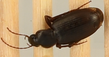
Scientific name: Calathus advena
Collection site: Niwot Ridge Mountain Research Station Site (NIWO), plot NIWO_007